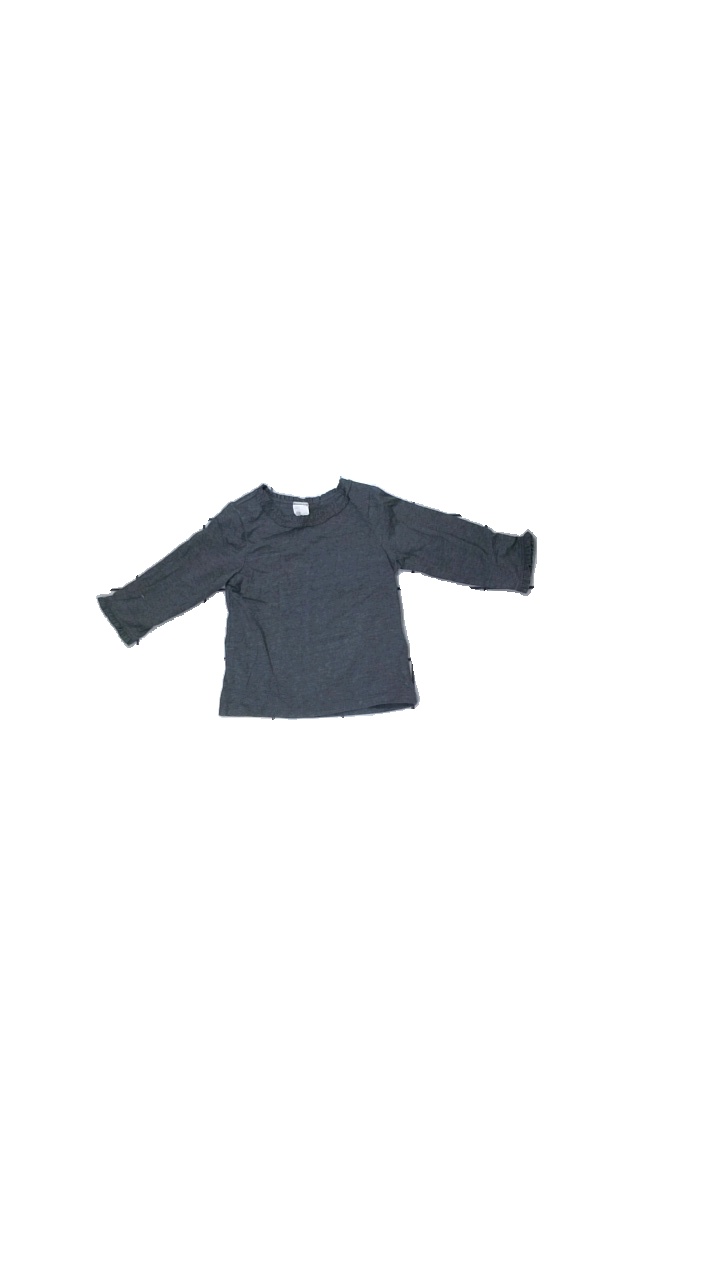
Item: Top (Children)
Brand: H&m
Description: top med volang
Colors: Grey
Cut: C-collar
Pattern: Other
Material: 59% bomull 41% polyester
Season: All
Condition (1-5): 4
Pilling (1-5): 4
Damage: lite nopprigt
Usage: Reuse
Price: <50